List of submarines of Submarine Force Command

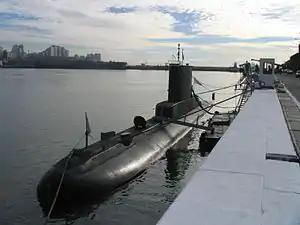
ARA "Salta" (S-31)

In 1969 a contract was signed in West Germany for two Type 209 submarines, of the /1,200-ton sub-type. The vessels were built in parts by Howaldtswerke at Kiel and delivered to Tandanor shipyard in Buenos Aires where final assembly was completed in 1973; they were commissioned in 1974. During the 1982 Falklands War only "San Luis" (S-32) was in service; she reported two encounters with Royal Navy ships but without scoring hits due to problems with her torpedo's firing system. The threat posed by "San Luis", however, forced the Royal Navy to give up recovery efforts of two Sea King helicopters which had ditched at sea on 12 May and 18 May 1982 respectively. Both aircraft were eventually destroyed by naval gunfire. She also tied up a considerable number of British naval assets deployed to counter her presence. There was an attempt to deploy "Salta" to the Falklands area at the end of May, but excessive noise and problems with the torpedo firing system similar to those found on "San Luis" prevented her operational use. "San Luis" was struck from the Navy in 1997 after an incomplete overhaul, whilst "Salta" (S-31) was still in service as of 2017. As of 2020 "Salta" was reported to be incapable of navigation.